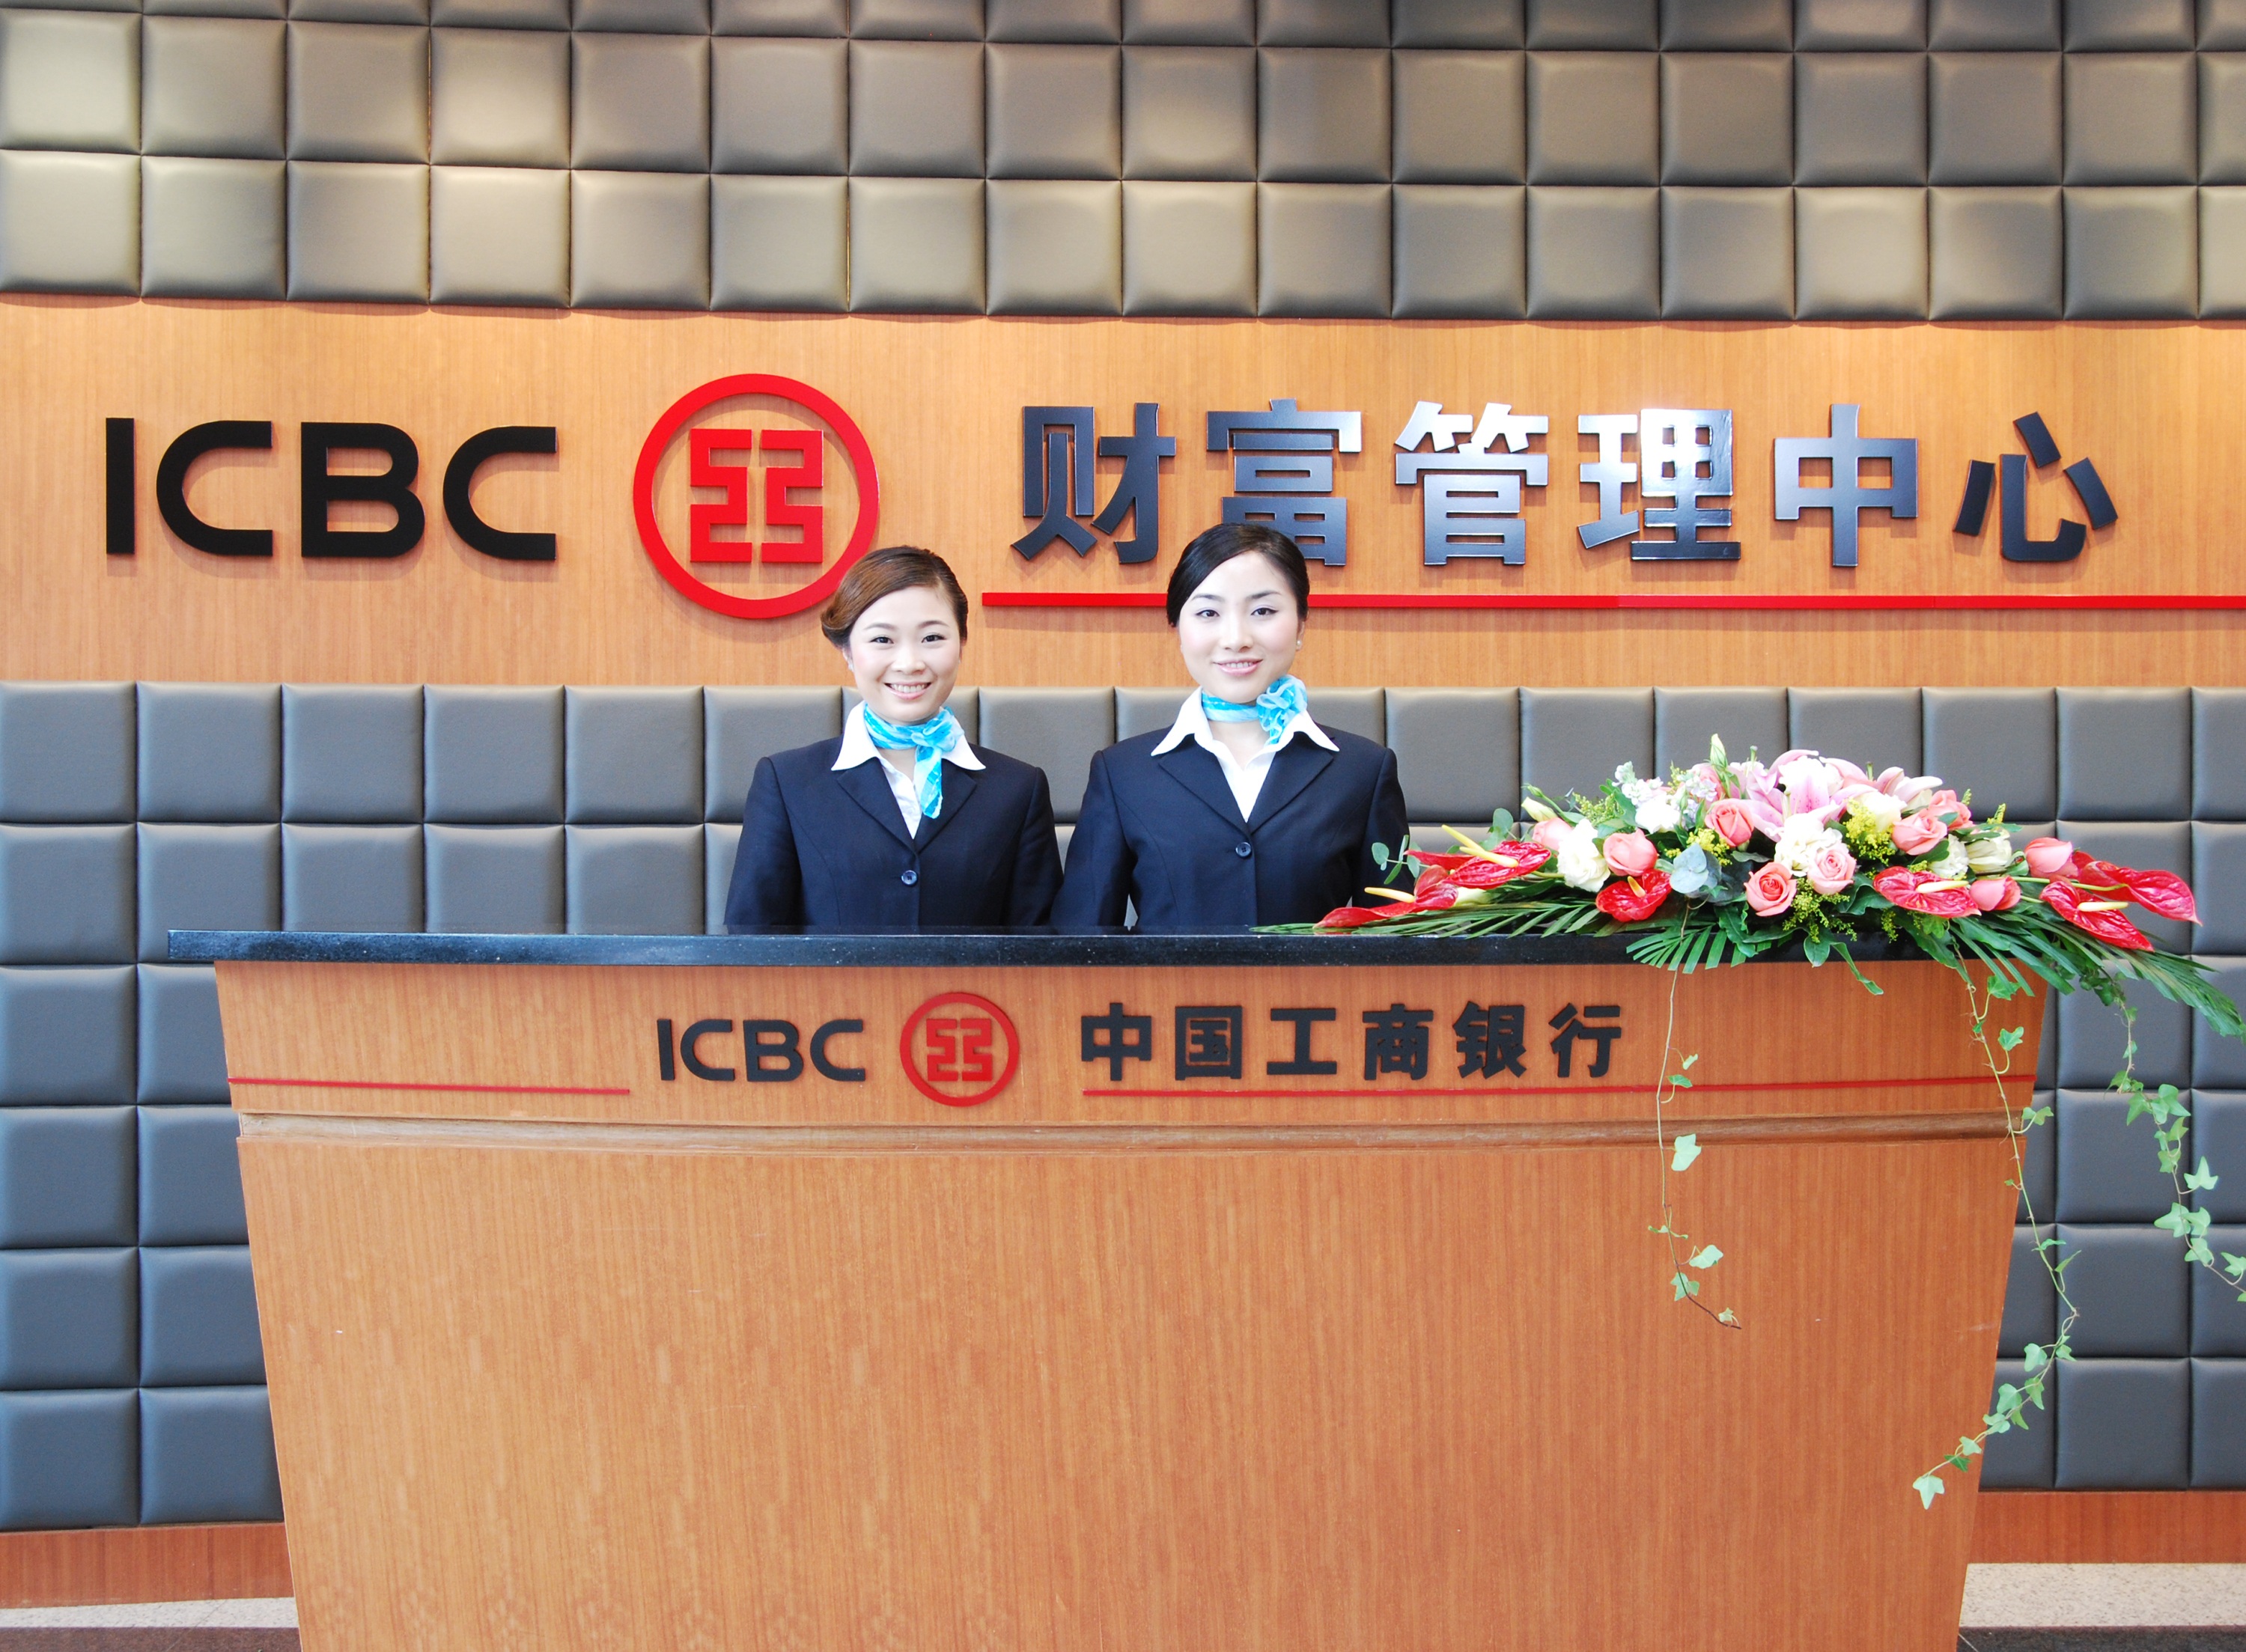
professional, bank, beauty, institution, wealth, customer service, main station, women clothing, fortune center, the front desk, front desk customer service, the industrial and commercial bank, public relations, public speaking